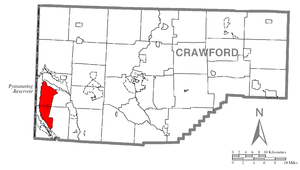
Pymatuning Central est une census-designated place située dans le comté de Crawford, dans le Commonwealth de Pennsylvanie, aux États-Unis. Sa population s’élevait à 2 269 habitants lors du recensement de 2010.